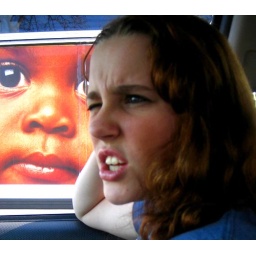
Eva in the car, baby face on a bus